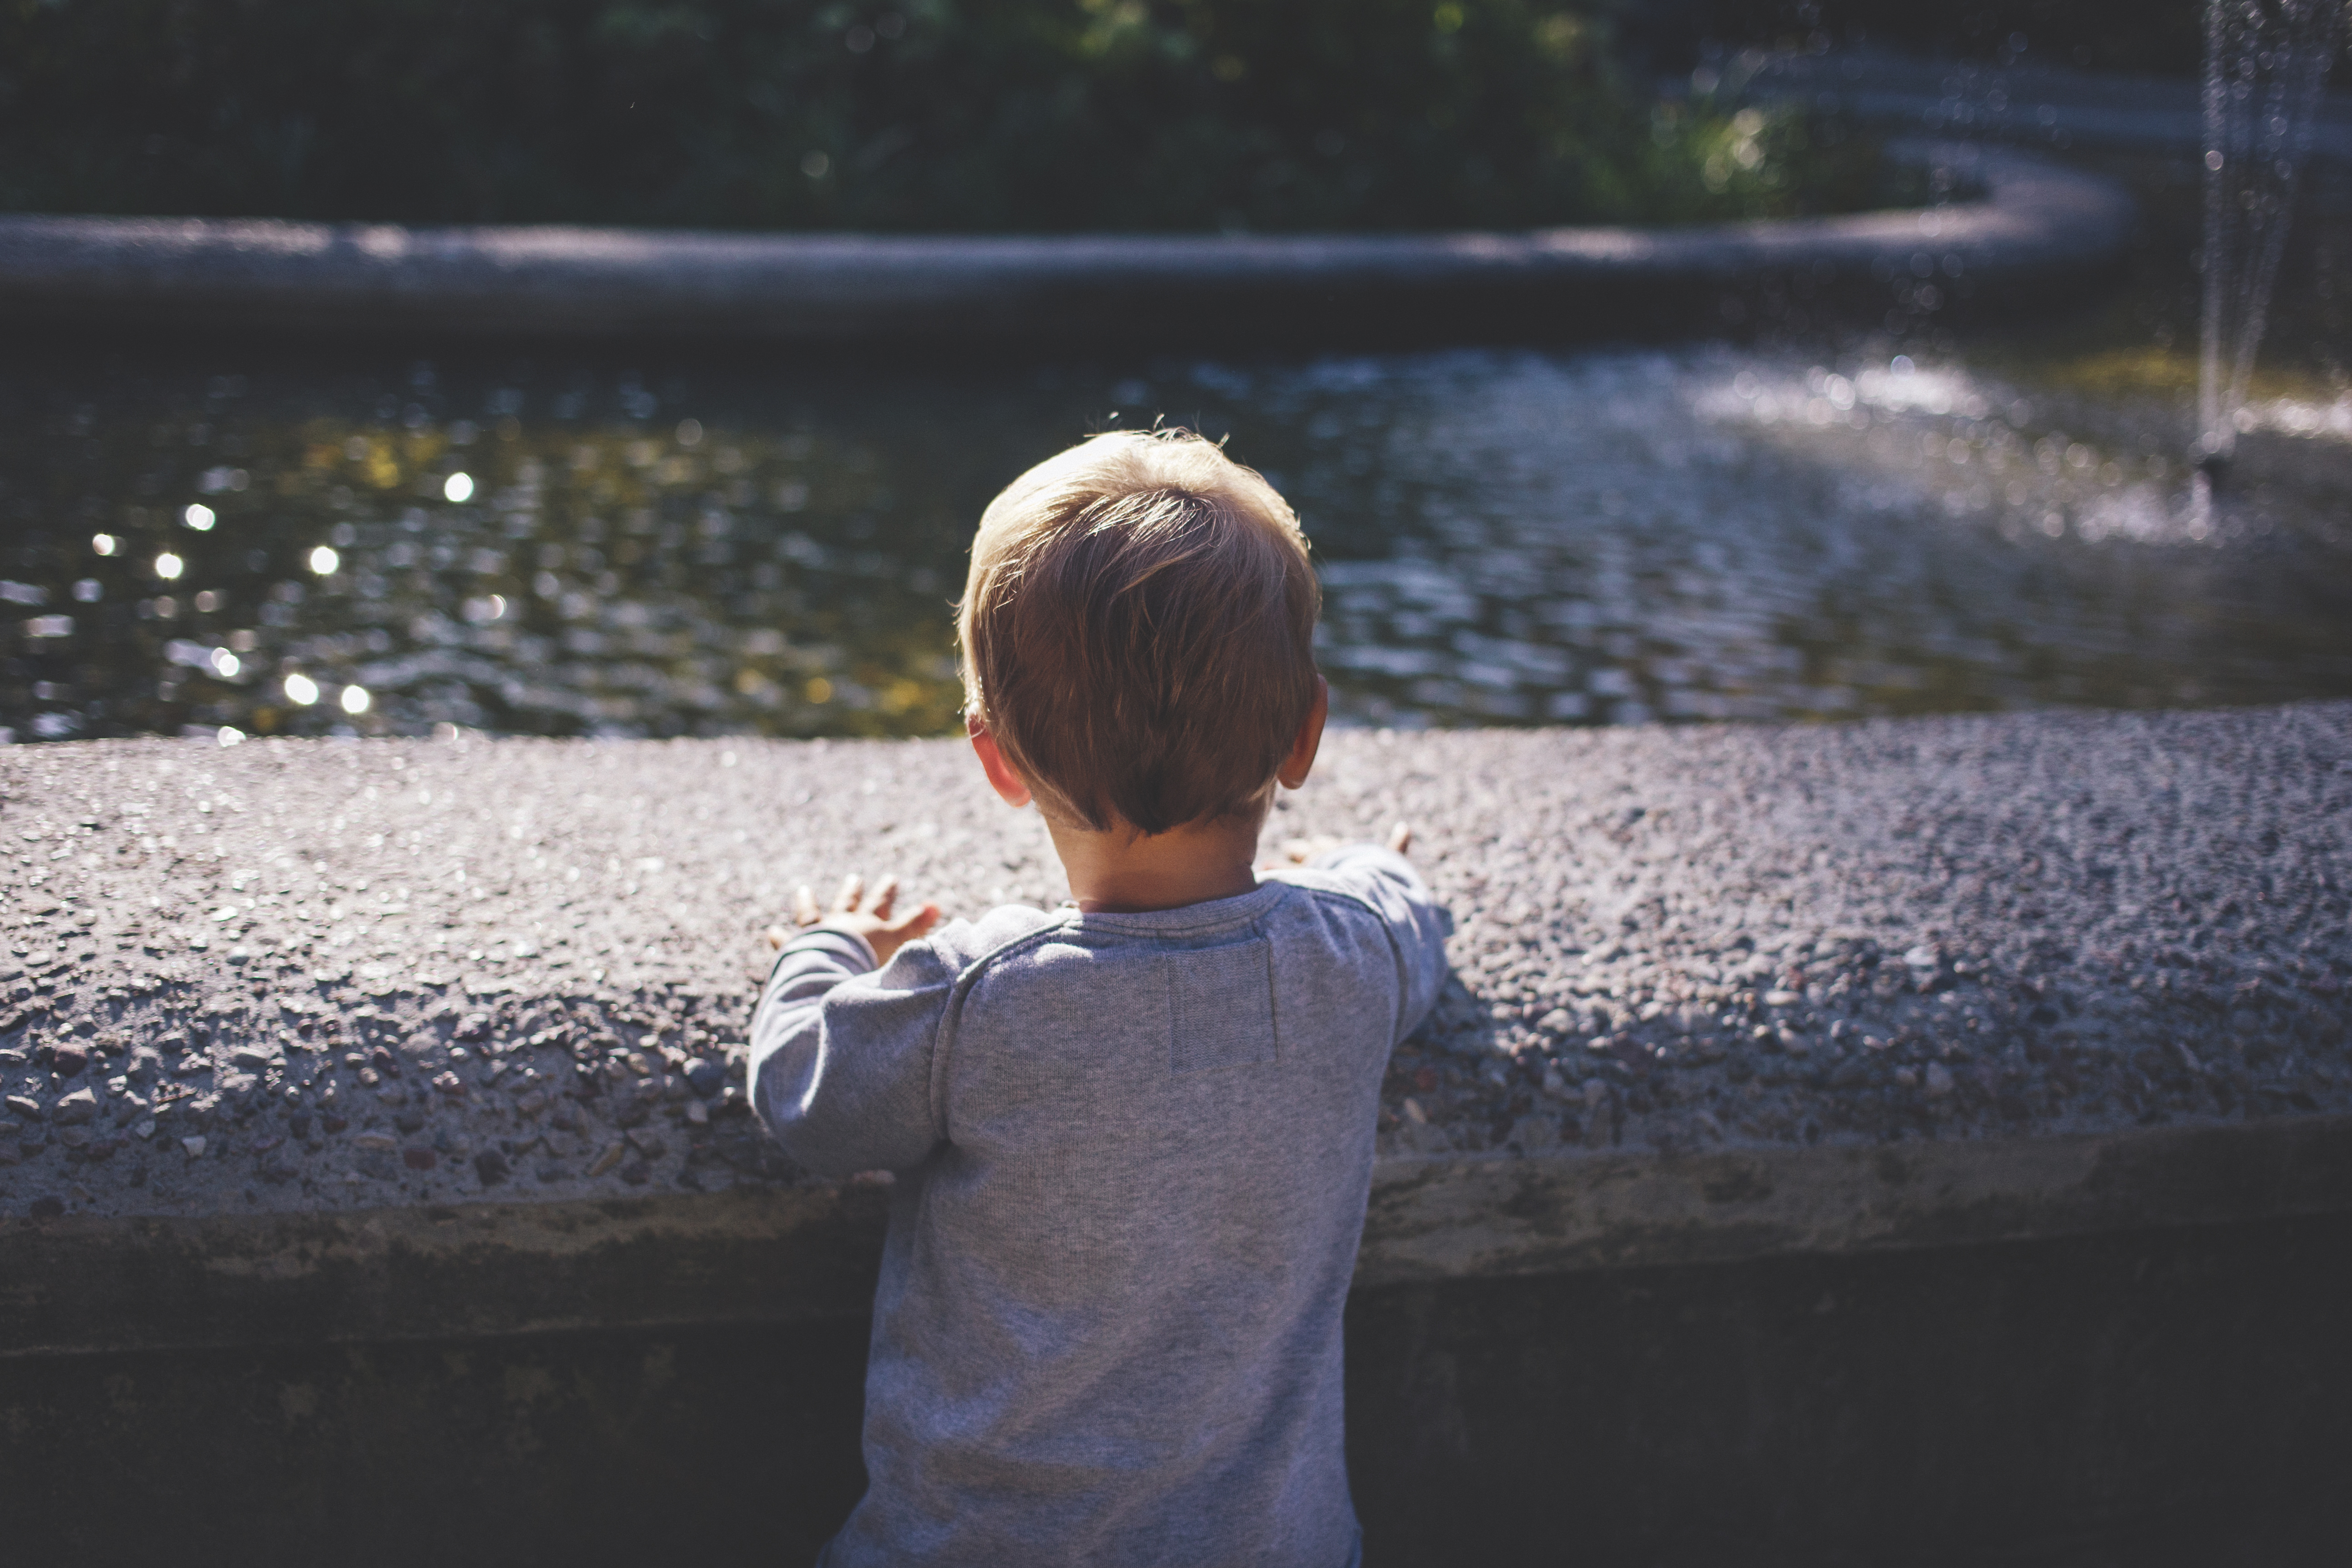
water, person, sunlight, morning, boy, kid, motion, pond, spring, reflection, park, child, season, sweater, outdoors, toddler, little, fountain, enjoyment, back view, human positions